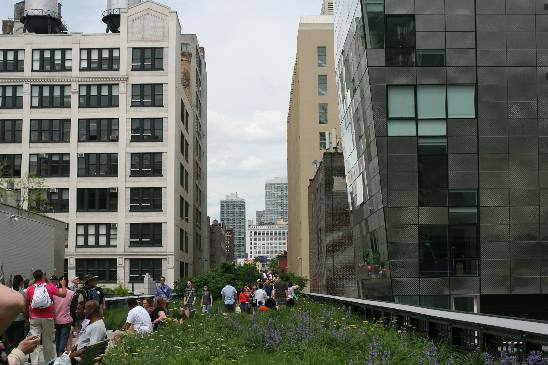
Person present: Yes